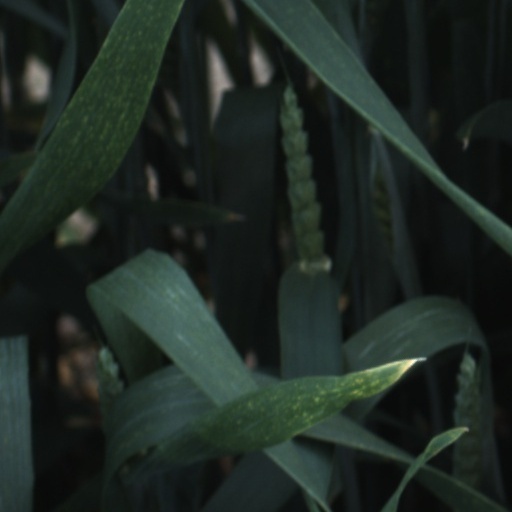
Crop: wheat